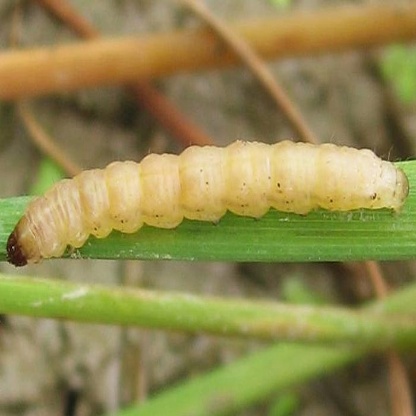
Nhãn: Sâu cuốn lá lớn ( Rice skipper)